Oh No! More Lemmings

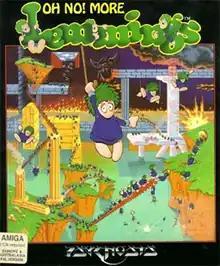
Amiga box cover

Oh No! More Lemmings is an expansion pack for the puzzle video game "Lemmings" by DMA Design. It contains 100 single-player levels and six music tracks. The Amiga version also includes 10 two-player levels. The game requires either the install disk from the previous "Lemmings", or, in a standalone version, the game manual, for use as a copy protector. The new levels are separated into five difficulty categories (Tame, Crazy, Wild, Wicked, and Havoc), each with 20 levels.